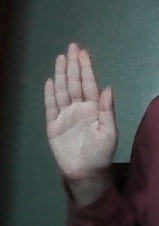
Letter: seen